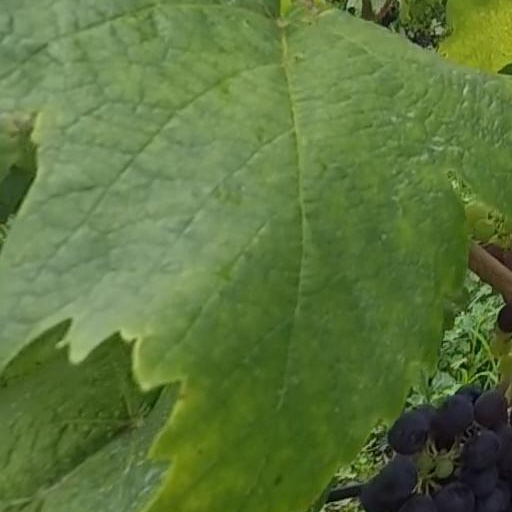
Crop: grape